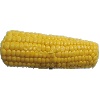
Label: corn